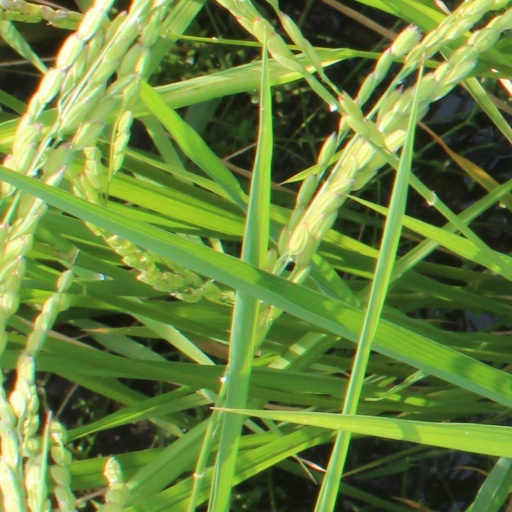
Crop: rice